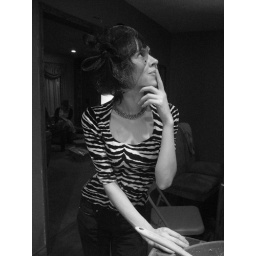
l.g. in feathered hat